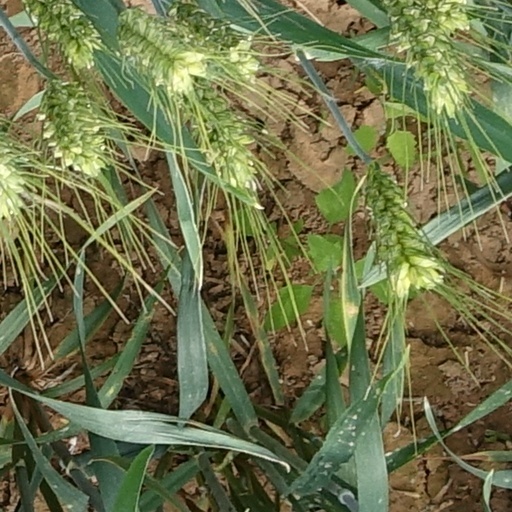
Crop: wheat